Sameer Rizvi

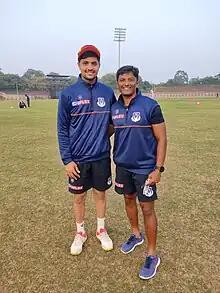
Sameer Rizvi (left) with Rashid Zirak

Sameer Rizvi (born 6 December 2003) is an Indian cricketer who plays for Uttar Pradesh in domestic cricket. He has also played age-group cricket representing India at Under-19 level. He is nicknamed the right-handed Suresh Raina on social media due to his playing style resembling that of Raina.